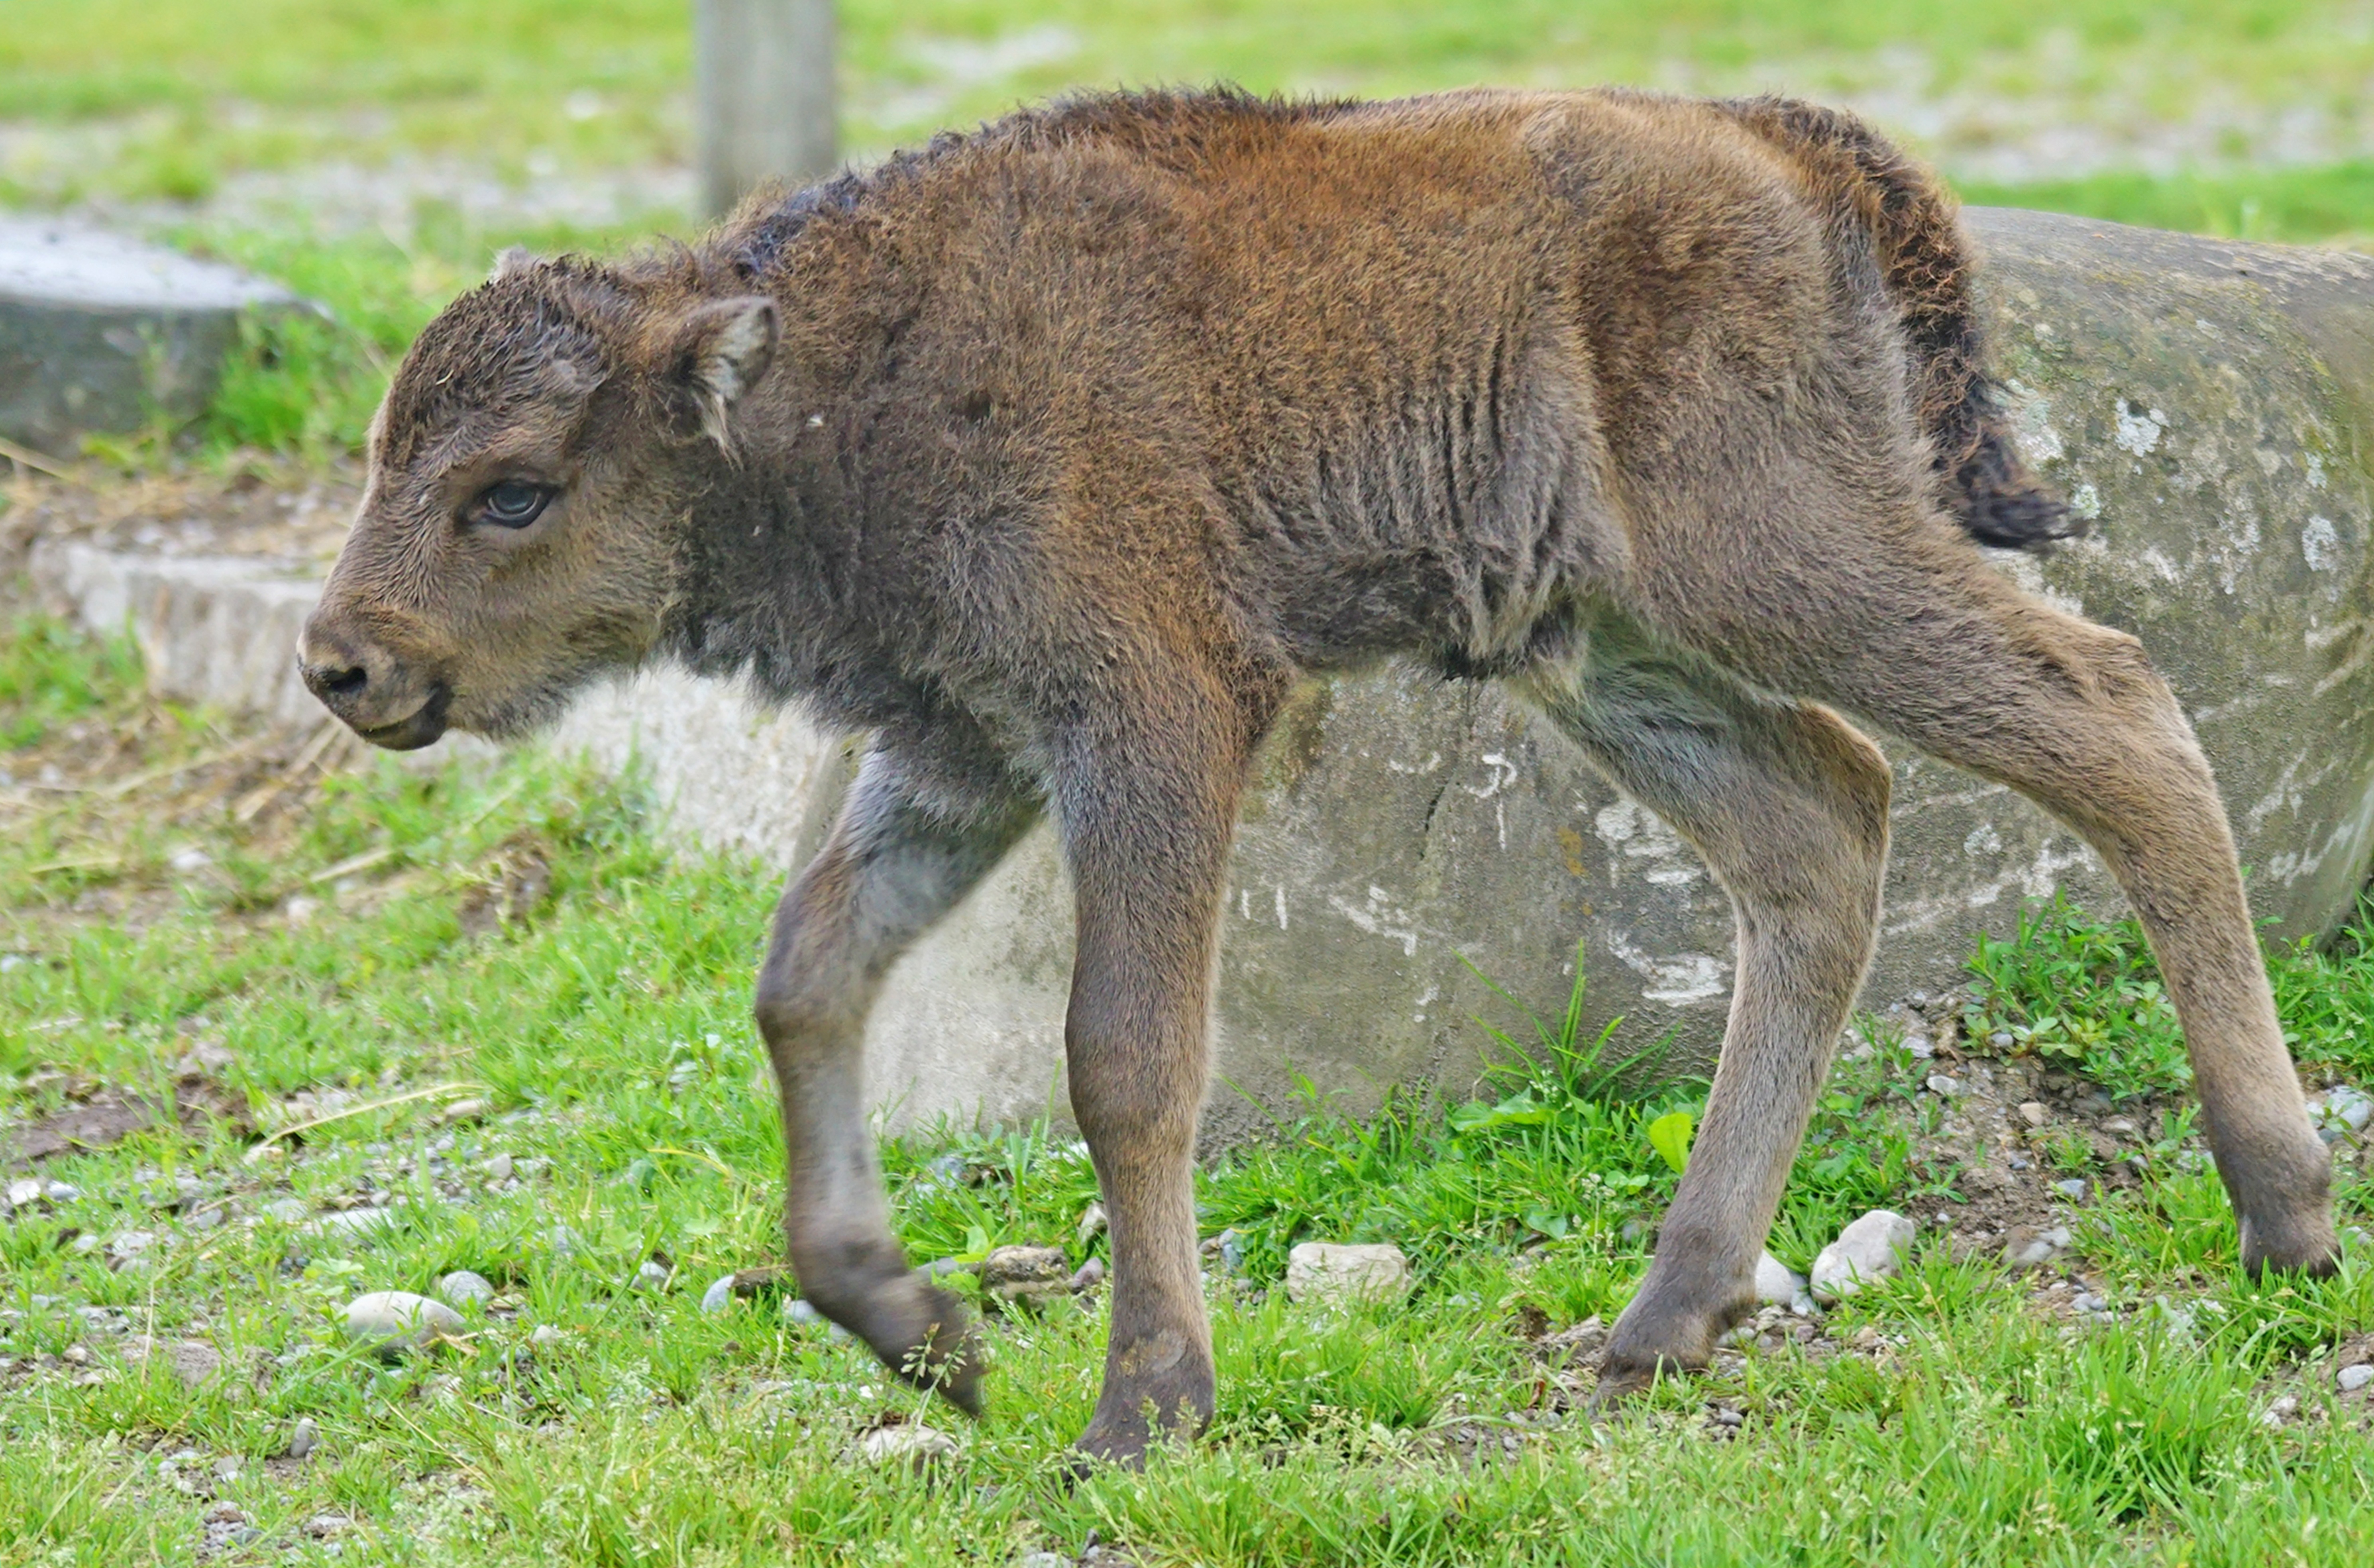
wildlife, deer, grazing, mammal, fauna, calf, vertebrate, wildlife photography, young animal, horned, white tailed deer, wisent, european bison, bison bonasus